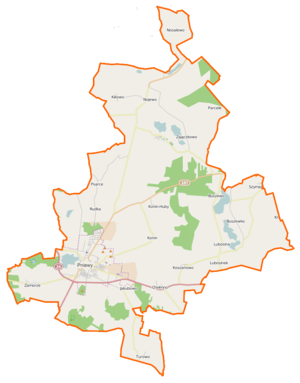
Pniewy est une gmina mixte du powiat de Szamotuły, Grande-Pologne, dans le centre-ouest de la Pologne. Son siège est la ville de Pniewy, qui se situe environ 24 km au sud-ouest de Szamotuły et à 46 km à l'ouest de la capitale régionale Poznań.